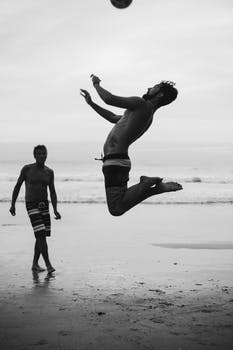
Label: No Watermark